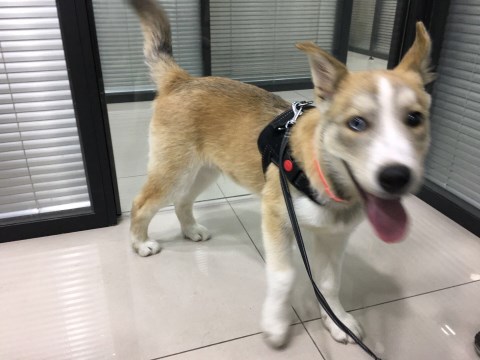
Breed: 1160-n000003-Siberian_husky